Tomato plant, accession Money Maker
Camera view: vertical (180 deg); turntable rotation: 120 degrees
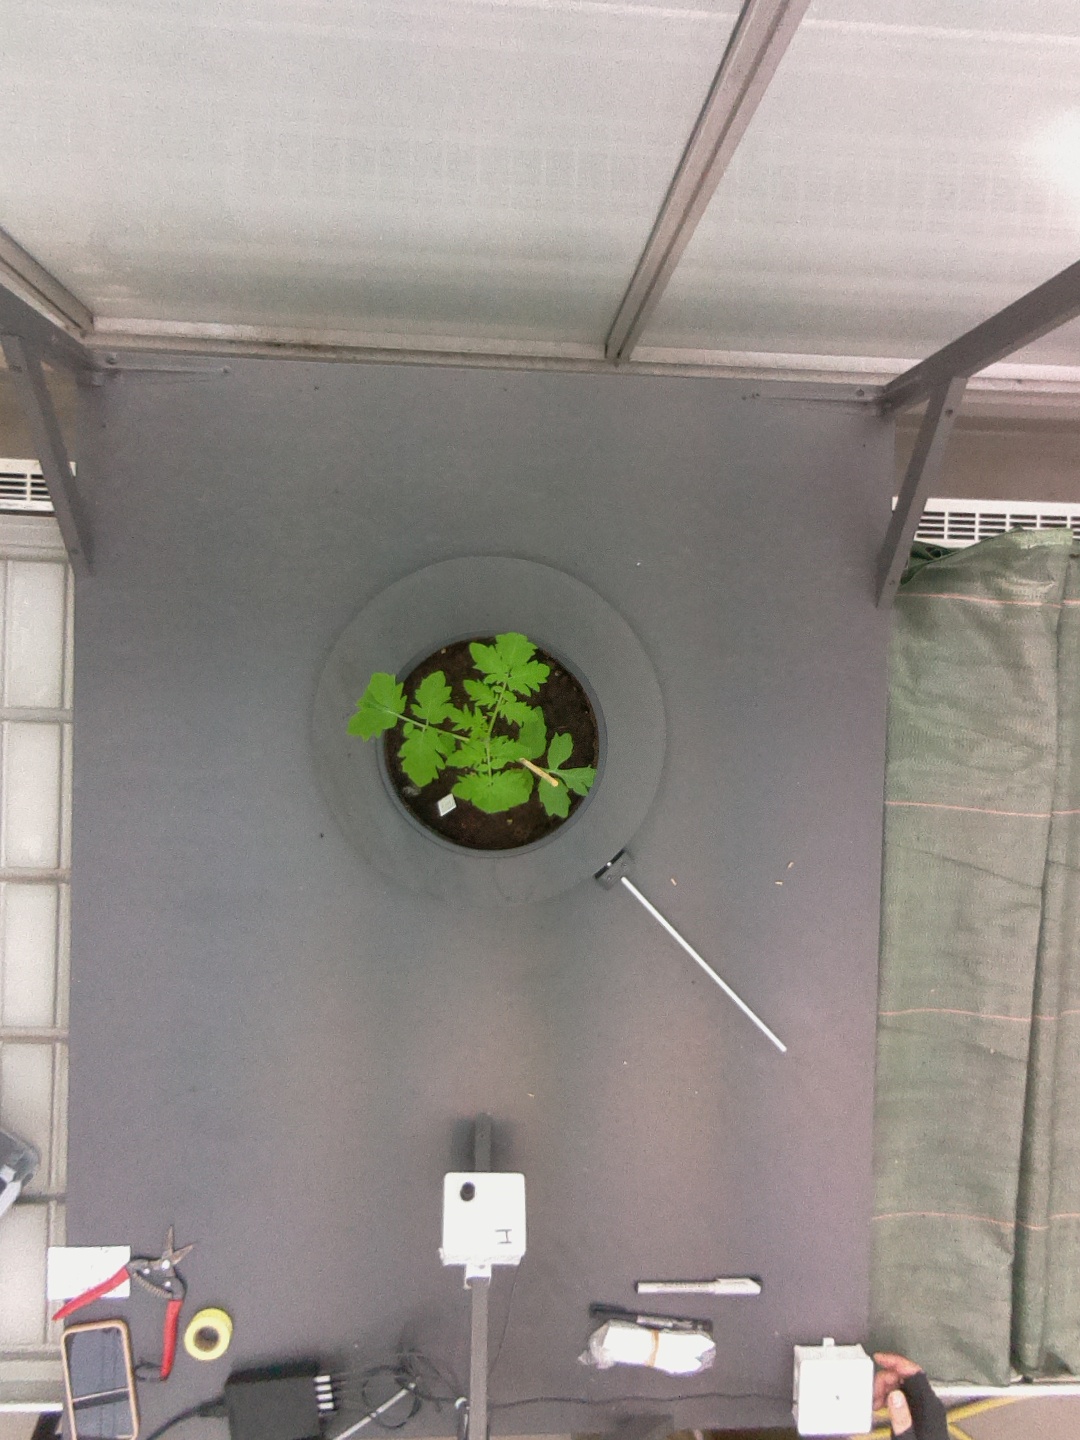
BBCH growth stage 13: 6 of true leaves visible